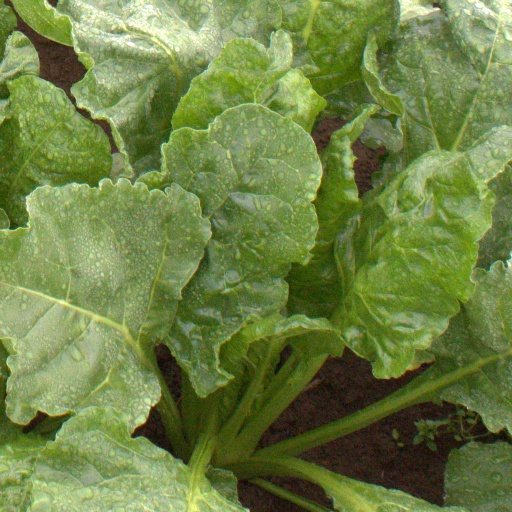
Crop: sugar beet